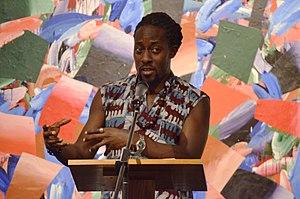
Nii Ayikwei Parkes est un écrivain, principalement anglophone, né le 1ᵉʳ avril 1974 dans le Lincolnshire, au Royaume-Uni, de parents ghanéens et élevé au Ghana. Poète, romancier, chroniqueur, nouvelliste, il pratique le spoken word en public. Il est connu pour son premier roman, Tail of the Blue Bird, publié en 2009, et dont la traduction française par Sika Fakambi, sous le titre Notre quelque part, est parue en 2014 aux éditions Zulma.
Cette liste présente les écrivains ghanéens répertoriés dans les dictionnaires et encyclopédies littéraires.